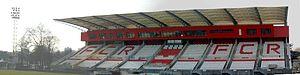
tribune d'honneur du fr:stade Robert-Diochon
Le Football Club de Rouen 1899 est un club de football français, fondé en 1899 à Rouen.
Le stade Robert-Diochon est le principal stade de football de l'agglomération rouennaise doté d'une capacité de 12 018 places, dont 8 372 assises. Ses clubs résidents sont le FC Rouen 1899 et l'US Quevilly-Rouen Métropole.
L'Union sportive Quevilly-Rouen Métropole, dit aussi US Quevilly-Rouen ou plus familièrement QRM, est un club de football français fondé en 1902, basé au Petit-Quevilly, dans la banlieue ouest de Rouen. Fondé pour la pratique de nombreux sports, le club se regroupe progressivement autour de sa section football pour se consacrer exclusivement à cette dernière.